Symphony No. 3 (Lyatoshynsky)

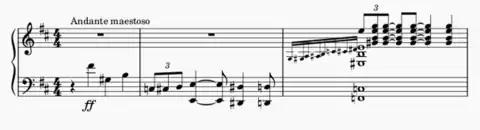
Lyatoshynsky Symphony No. 3 (opening bars of the 1st movement')

Both the first and last movements of the symphony are written in sonata form. The opening bars introduce the first theme, played by the brass, which has menace and implied violence